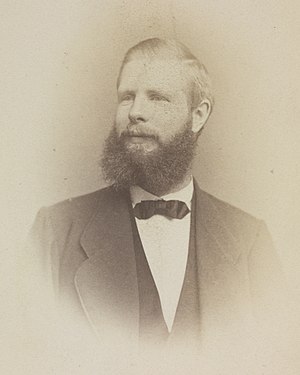
Ole Wilhelm Lund
Ole Wilhelm Lund var en norsk officer og ingeniør, søn af Bernt Lund, bror til Alf Lund og far til Diderich Hegermann Lund.